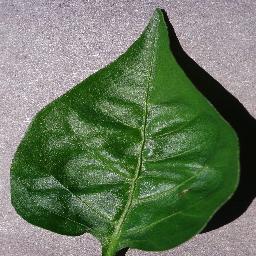
Label: Pepper,_bell___healthy